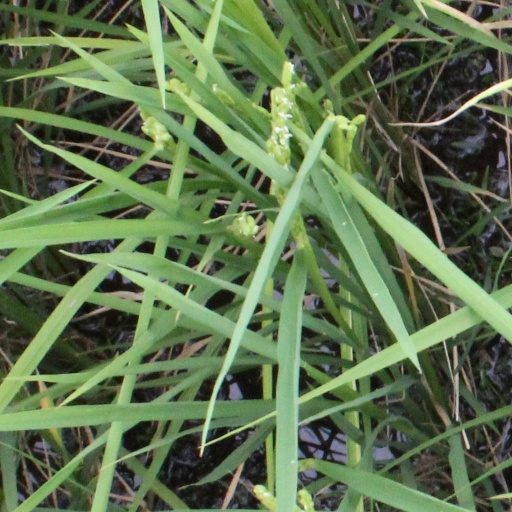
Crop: rice